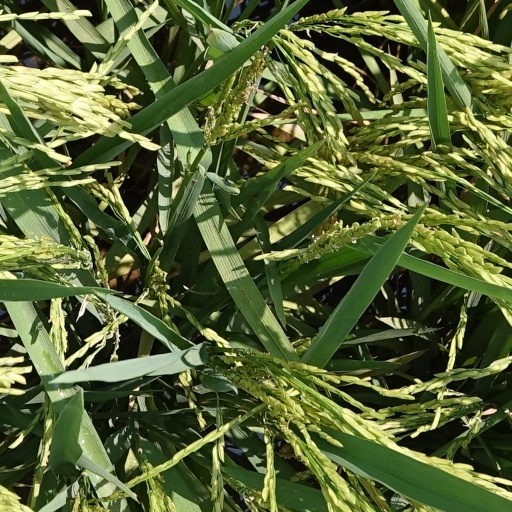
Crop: rice